Rectal thermometry

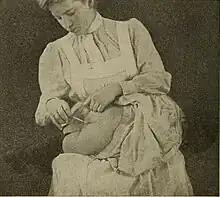
A nurse taking the rectal temperature of a child

Rectal thermometry is taking a person's temperature by inserting a thermometer into the rectum via the anus. This is generally regarded as the most accurate means of temperature-taking, but some may consider it to be an invasive or humiliating procedure. Thus, it is often used sparingly and primarily on infants, children, or adults for whom taking an oral temperature would risk injury (e.g., an unconscious patient, a post-oral surgery patient, or a person suffering a seizure) or be inaccurate (due to recently ingested liquids or breathing through the mouth).